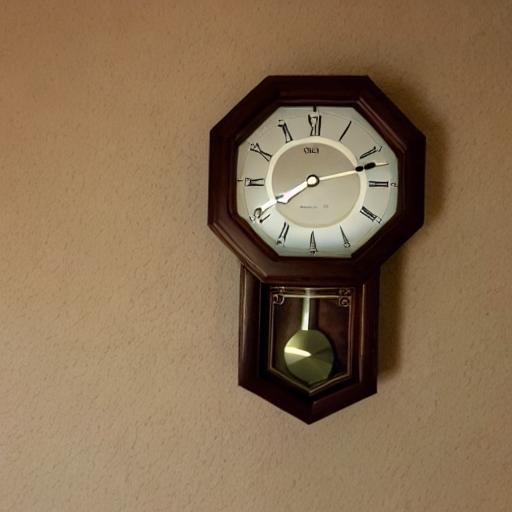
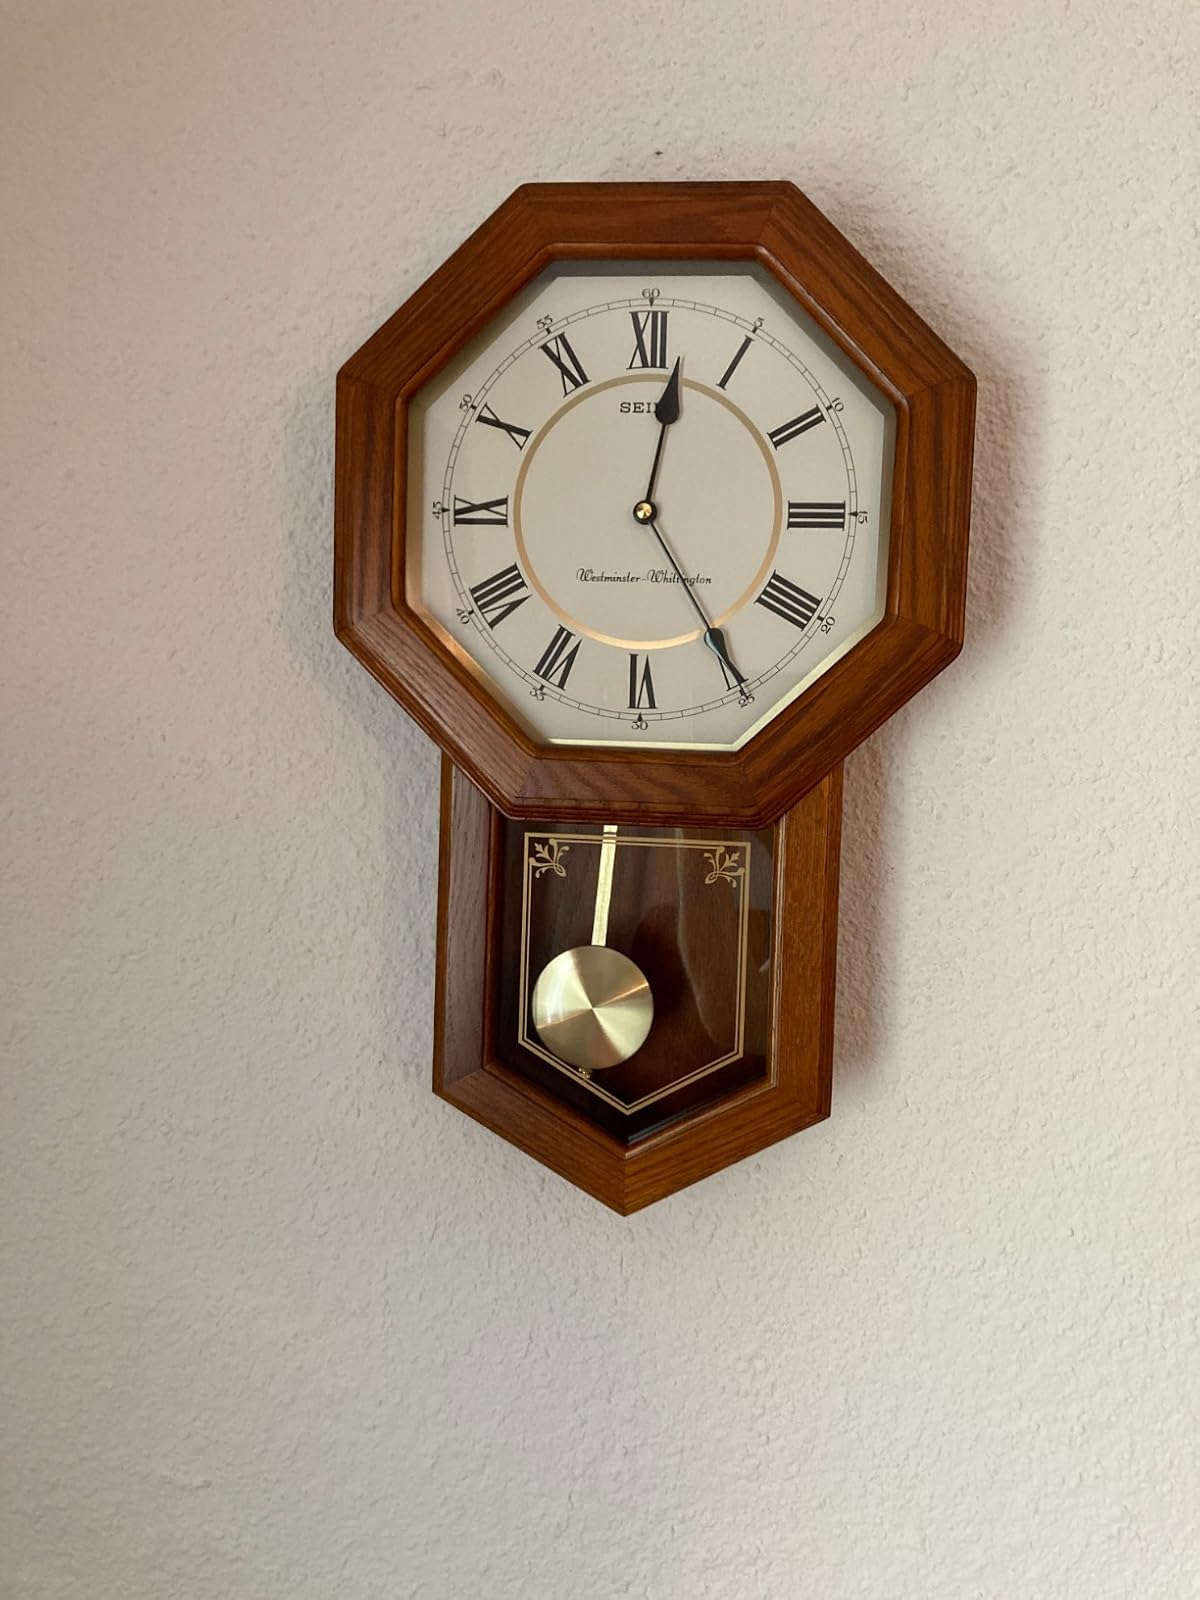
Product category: clock
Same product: no